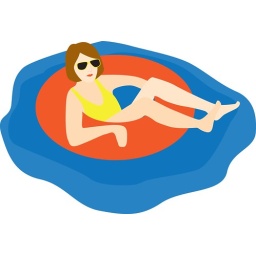
Spot illustration of girl floating in tube for article about water activities